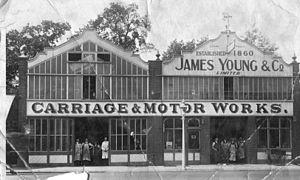
James Young Ltd fut un carrosserier Britannique. L'entreprise a commencé en 1863 à London Road à Bromley, dans le grand Londres. produisant au début des attelages hippomobiles.